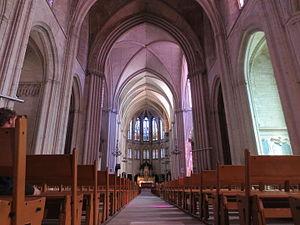
L'interieur de la Cathedrale Saint Pierre à MontpellierEuskara: St Pierre katedralaren barnealdea Montpelierren